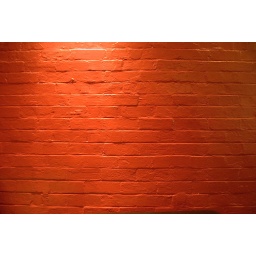
A red wall in a cafe that I meet and eat in. I like it.